Tanya Wilson

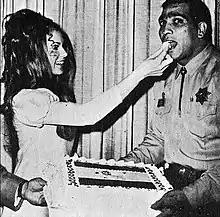
Wilson and Jalal Keshmiri in 1970

Born in Reno, Nevada, Wilson began her pageantry career competing for Miss Nevada in 1969 and 1970, placing as a runner-up. Wilson later moved to Honolulu, Hawaii with her mother and began attending the University of Hawaiʻi. She was later crowned Miss Hawaii USA 1972, earning the right to represent Hawaii at Miss USA 1972 in Dorado, Puerto Rico. She went on to win the title, becoming the second woman from Hawaii to win Miss USA.